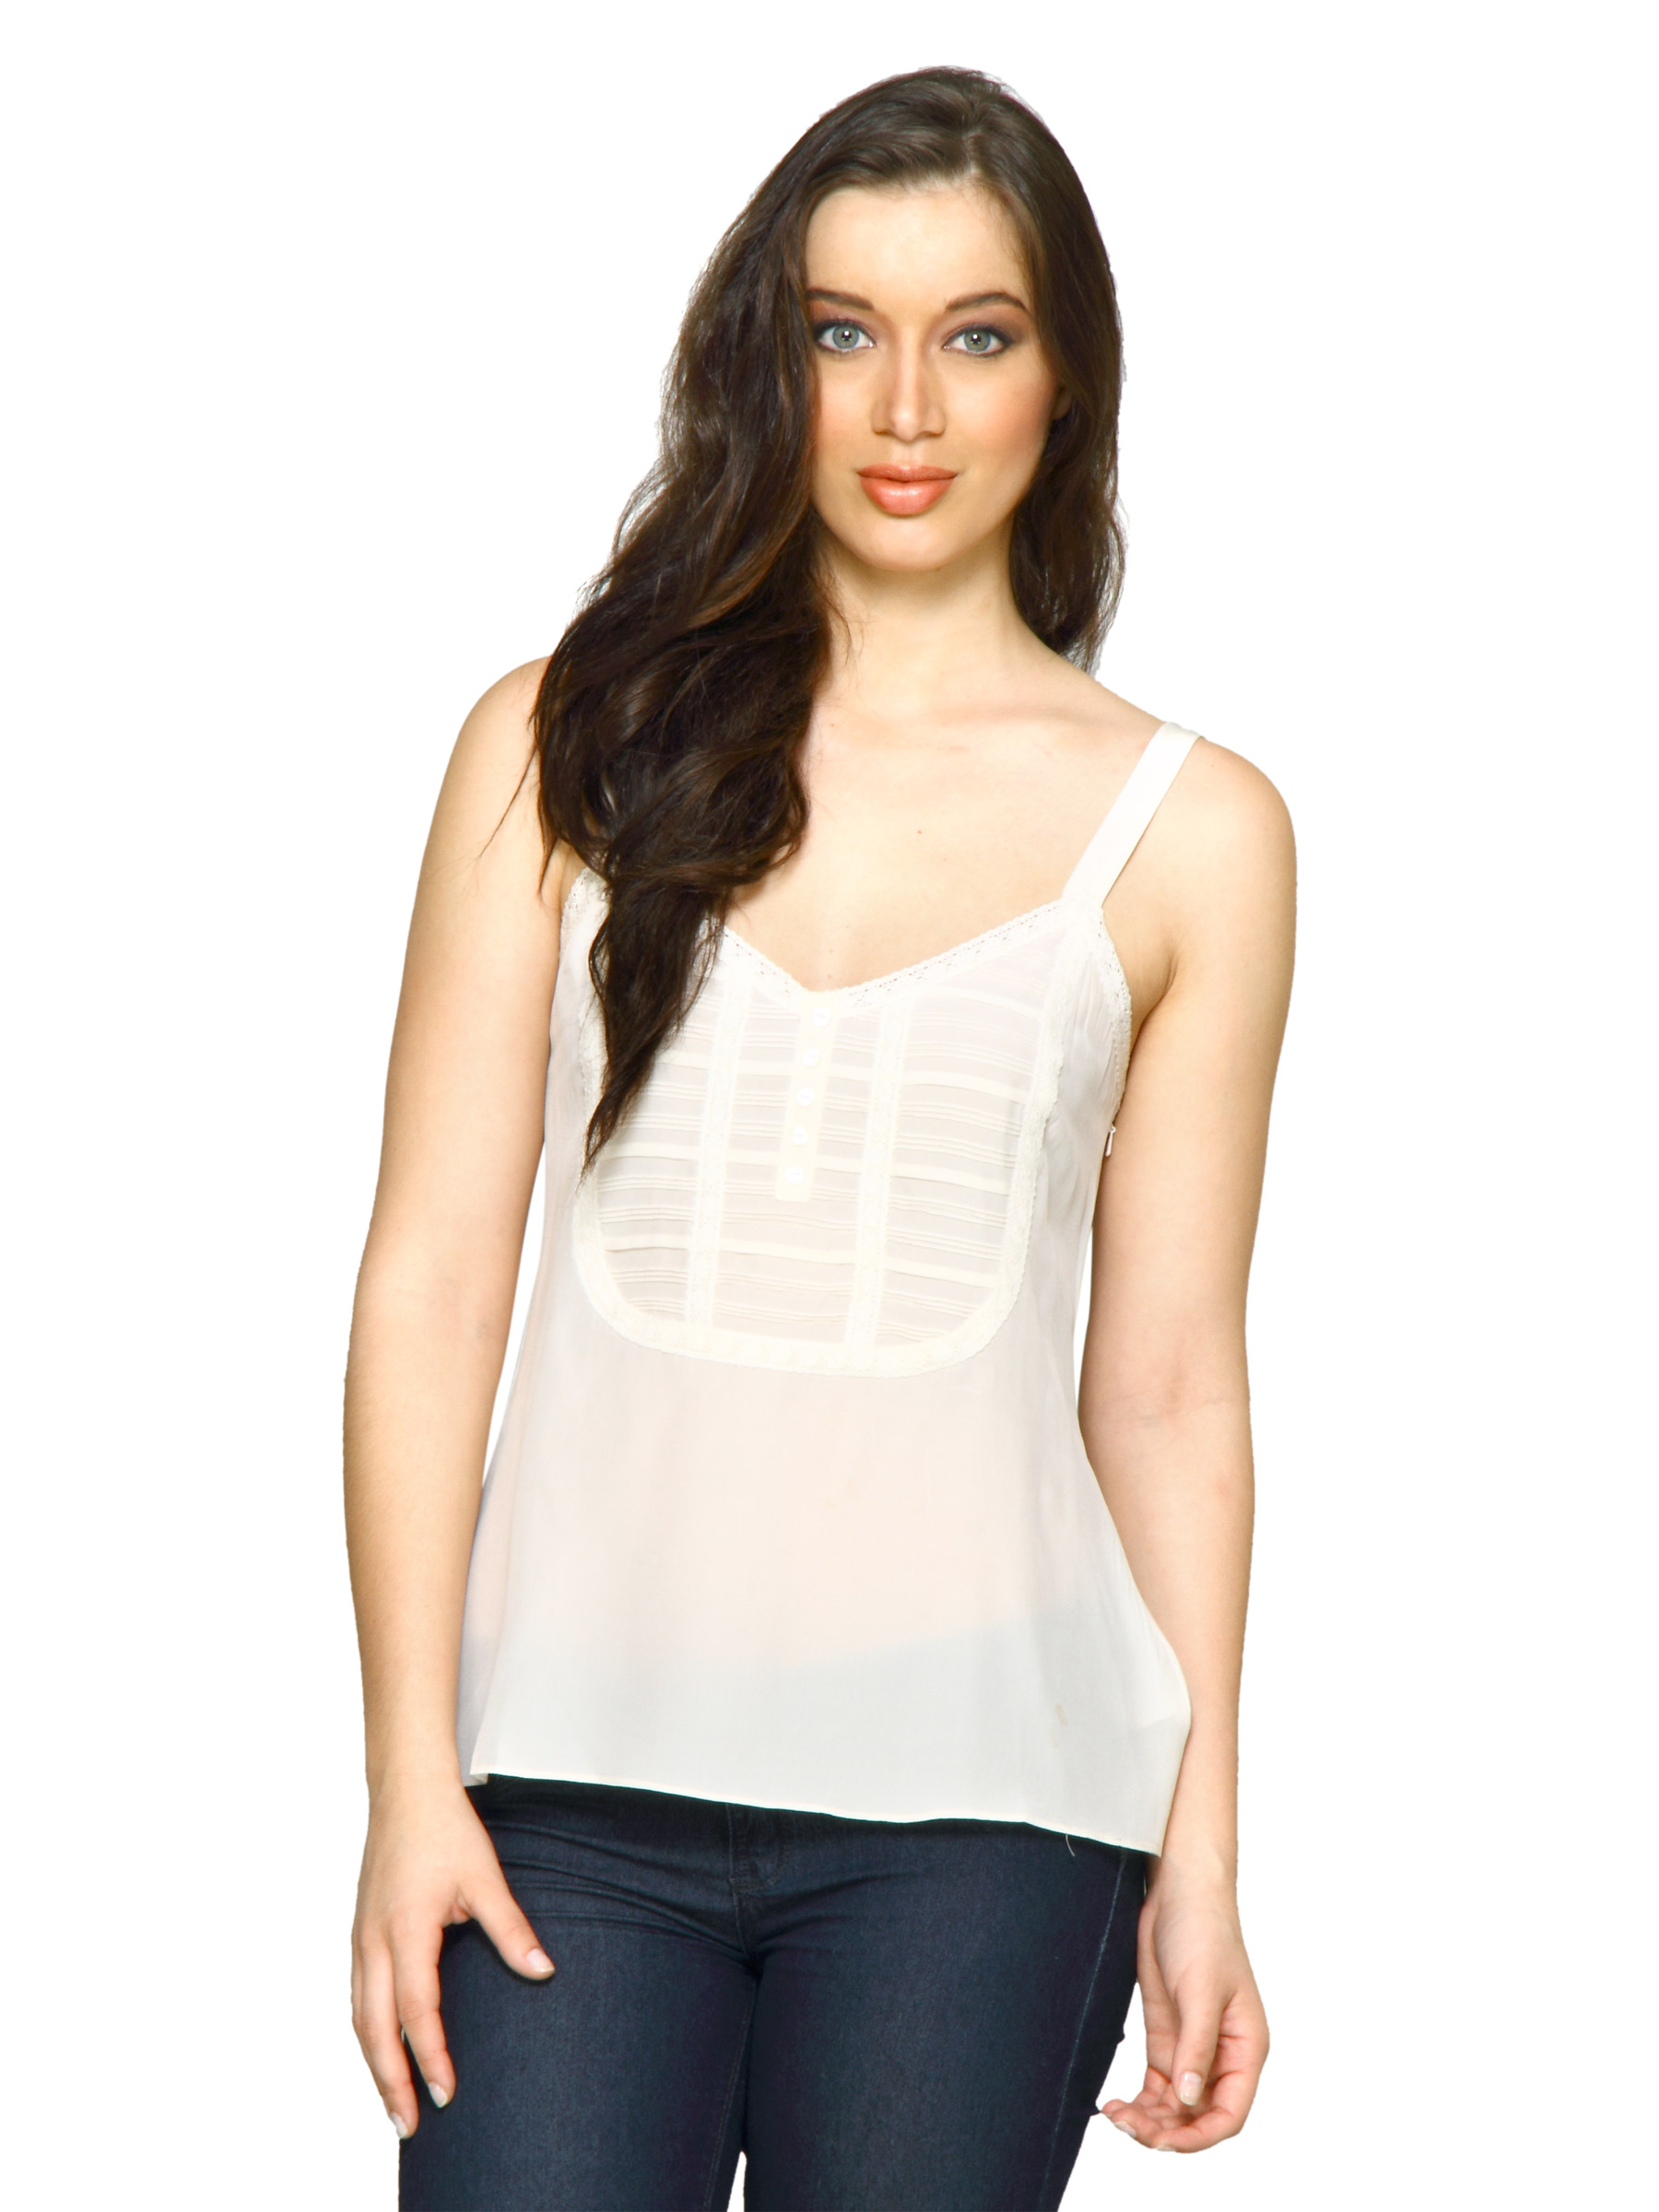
Forever New Women Porcelain White Top
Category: Apparel / Topwear / Tops
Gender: Women
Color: White
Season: Fall 2011
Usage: Casual